VSide

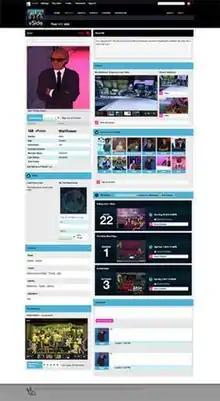
Screenshot of a "vSide" Web Profile

As the most virtual worlds, "vSide" includes social networking and social media elements such as custom profiles, forums and a blog. Corresponding to their virtual appearance, users are encouraged to things fill out their profiles with personal interests, taking pictures in-game for their image gallery and interacting by making comments on other user's web profiles. The "vSide" Forums are the game's main information platform. Staff announcements, for instance, maintenances, updates or issues with the client are being published mainly on the forums. While they are rather uninteresting for new users except for their help section, "veteran users" often post on the discussion boards.